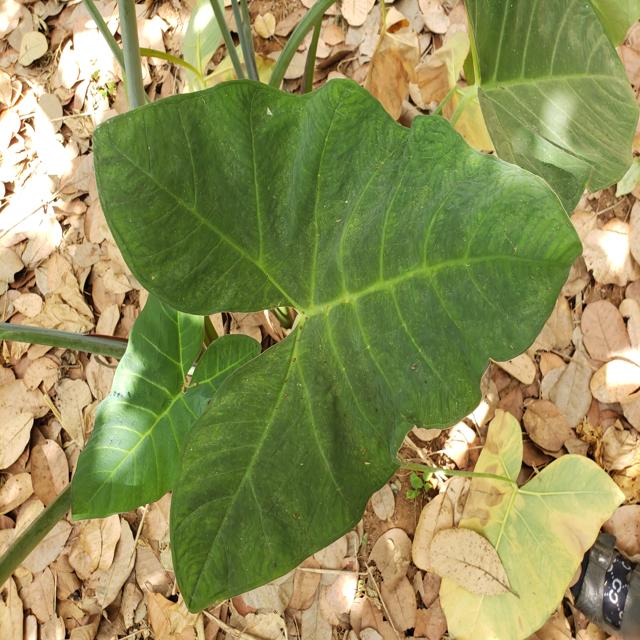
Label: Healthy